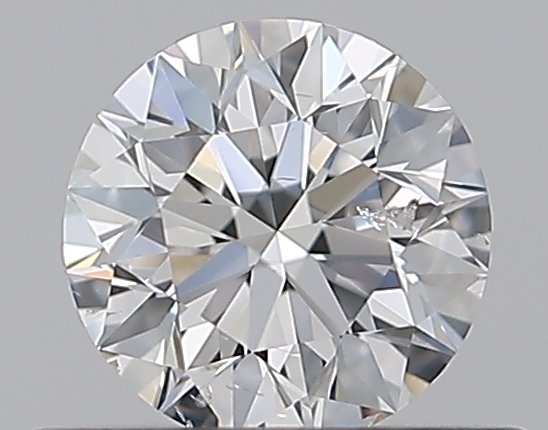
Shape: round
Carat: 0.5
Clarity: SI2
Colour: F
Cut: EX
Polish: EX
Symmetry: EX
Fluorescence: N
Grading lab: GIA
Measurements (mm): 5.04 x 5.07 x 3.2